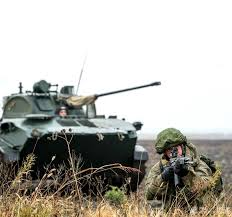
Label: BMD